UFC 63

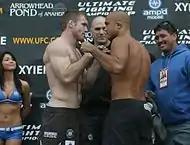
Matt Hughes and BJ Penn at the weigh-ins.

The event, originally subtitled "Hughes vs. St-Pierre," was scheduled to feature a UFC Welterweight Title match between champion Matt Hughes and Georges St-Pierre. Nevertheless, a groin injury—which was reported early in August, forced St-Pierre off the card. At first, St-Pierre sought a physiotherapist, hoping the injury would heal on its own during training; however, it was later announced that St-Pierre would indeed withdraw from his long-awaited title shot. Taking his place was former UFC Welterweight Champion, B.J. Penn, who defeated Hughes in a championship fight in 2004, and was beaten by St-Pierre at "UFC 58". In fact, the Penn loss was Hughes' only defeat in his last twenty fights.